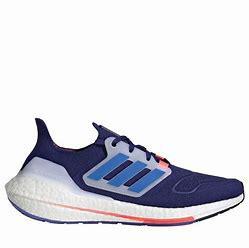
Brand: Adidas
Model: Ultraboost 22 Lauf